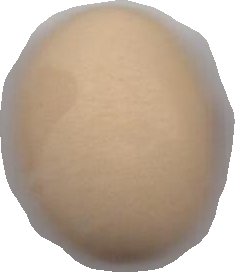
Variety: Anjasmoro